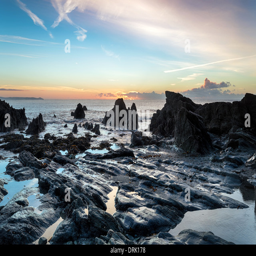
low tide and sunrise at the beach